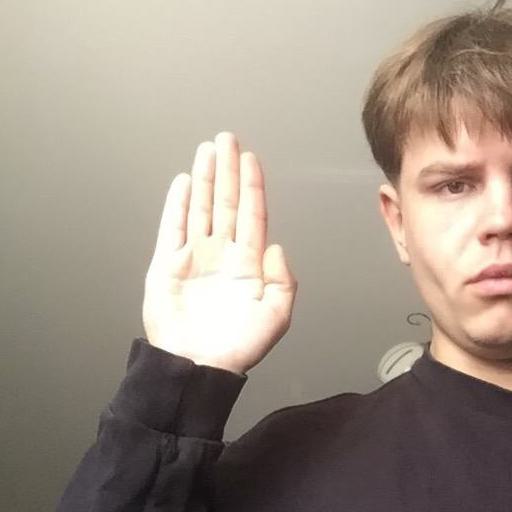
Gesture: stop